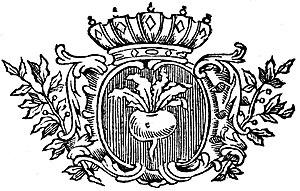
Le pays de Waes est une région naturelle de Belgique située entre Anvers et Gand. Sa capitale est Saint-Nicolas-Waes et ses habitants sont appelés les Waeslandiens. Durant l'ancien régime, le Pays fut une région administrative avec pour capitale Saint-Nicolas.